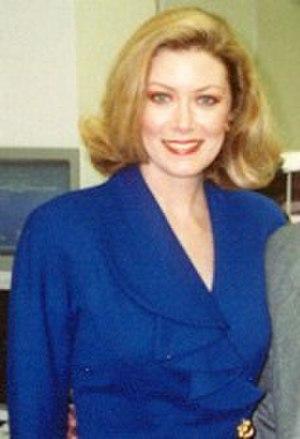
Nancy Elizabeth Stafford est une actrice américaine.